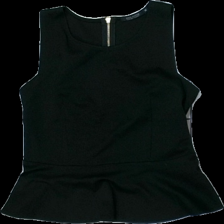
View: front
Type: Top
Category: Ladies
Brand: Soul River
Colors: Black
Material: unknown
Cut: C-collar
Size: M
Price range: 50-100
Recommended usage: Reuse
Description: Black peplum top